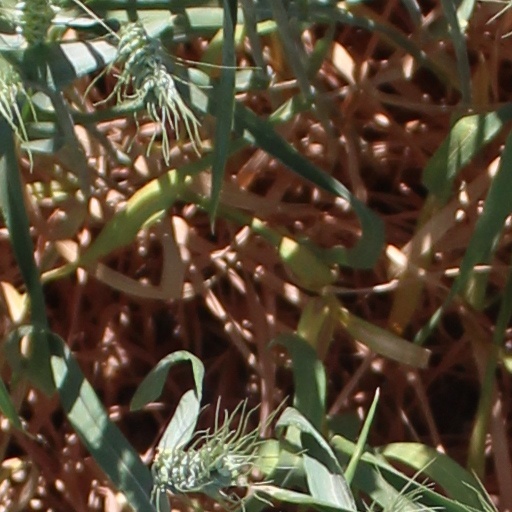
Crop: wheat